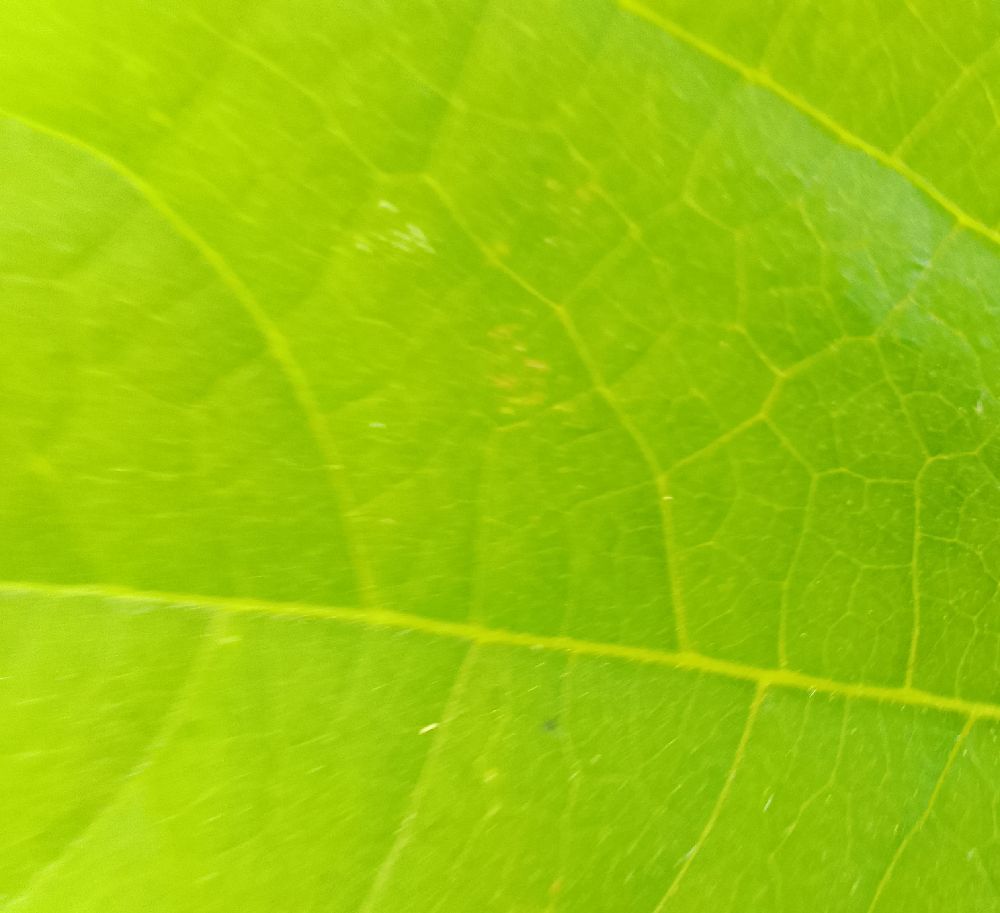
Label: healthy